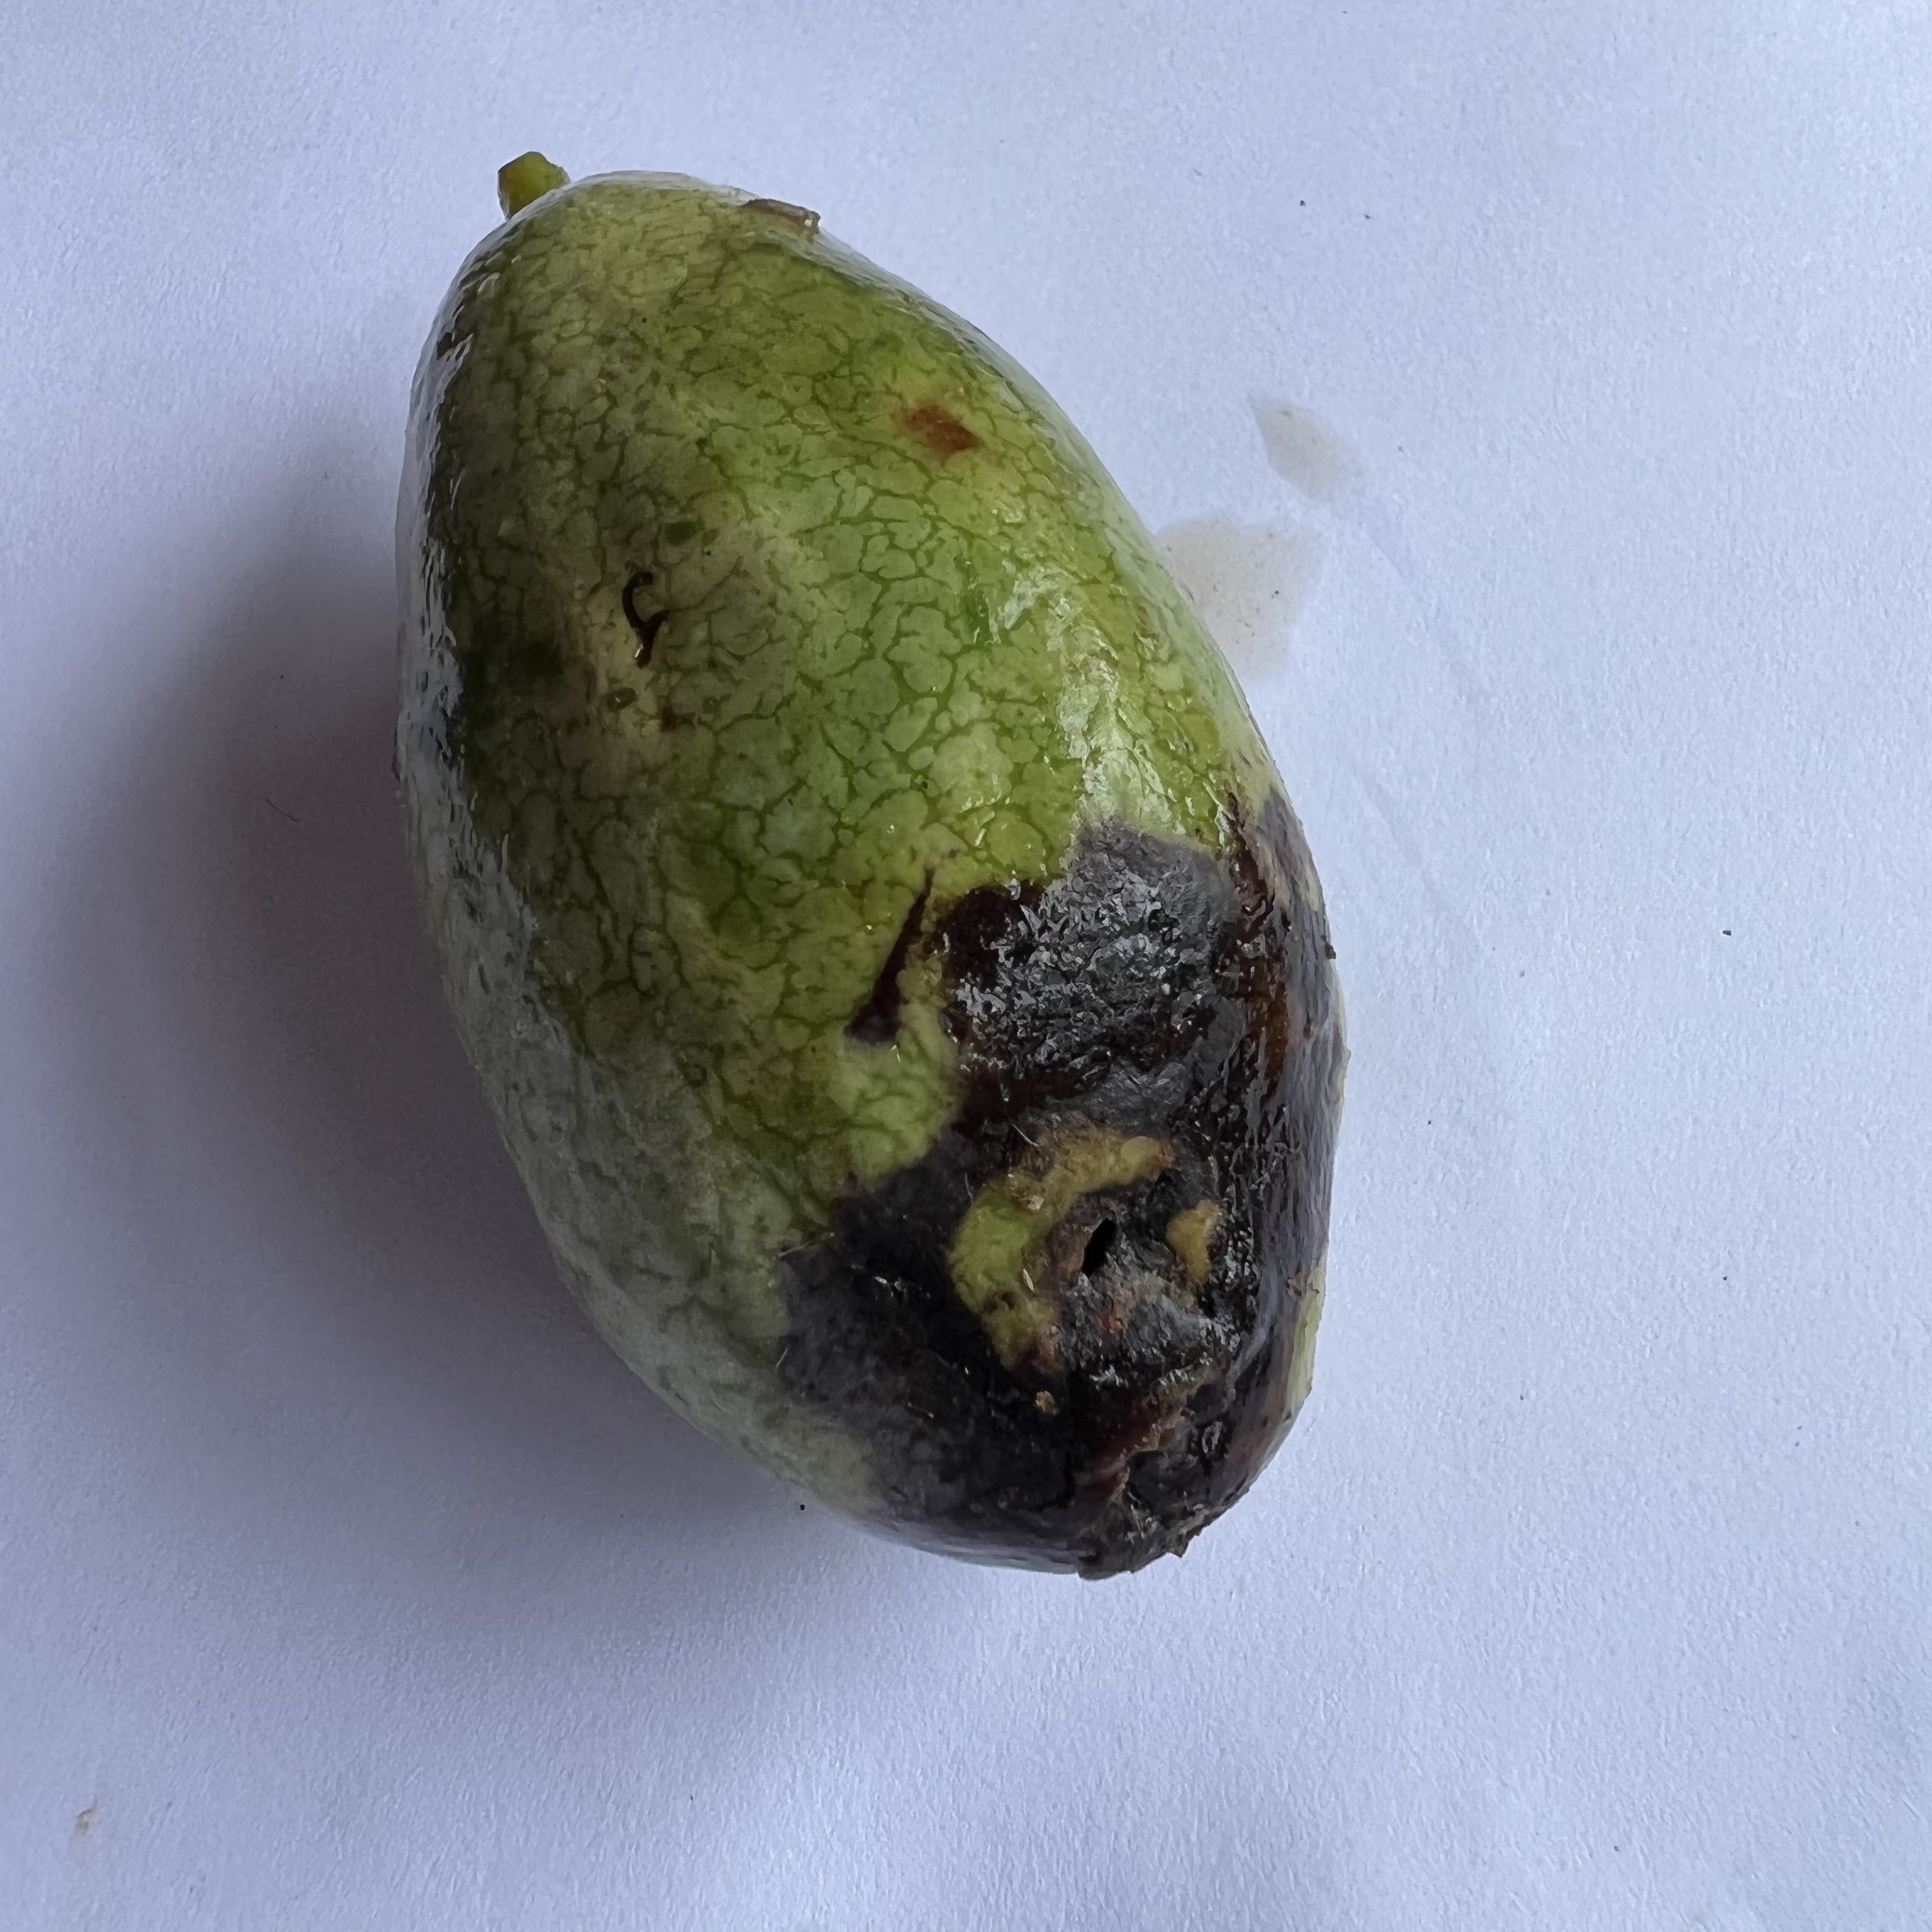
Label: Anthracnose